Piss Christ

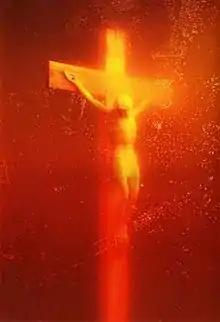
"Piss Christ"

Immersion (Piss Christ) is a 1987 photograph by the American artist and photographer Andres Serrano. It depicts a small plastic crucifix submerged in a small glass tank of the artist's urine. The piece was a winner of the Southeastern Center for Contemporary Art's "Awards in the Visual Arts" competition, which was sponsored in part by the National Endowment for the Arts, a United States Government agency that offers support and funding for artistic projects.